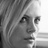
Emotion: neutral